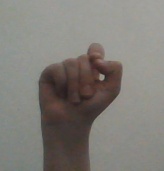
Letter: fa